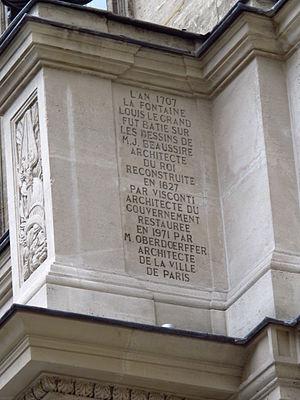
Description de l'historique de la fontaine Gaillon, présente sur le côté droit du fronton de la fontaine
La fontaine Gaillon est un monument parisien situé sur la place Gaillon, créé en 1707. La place se trouve dans le 2ᵉ arrondissement de Paris.